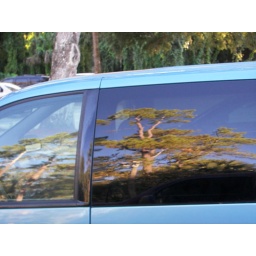
A moss tree reflecting in a car window!